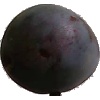
Label: Plum 3